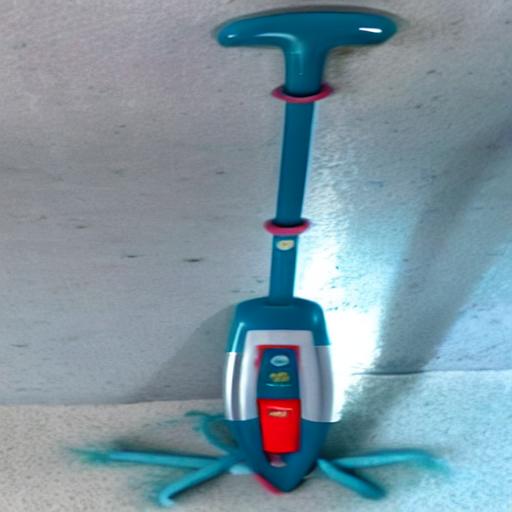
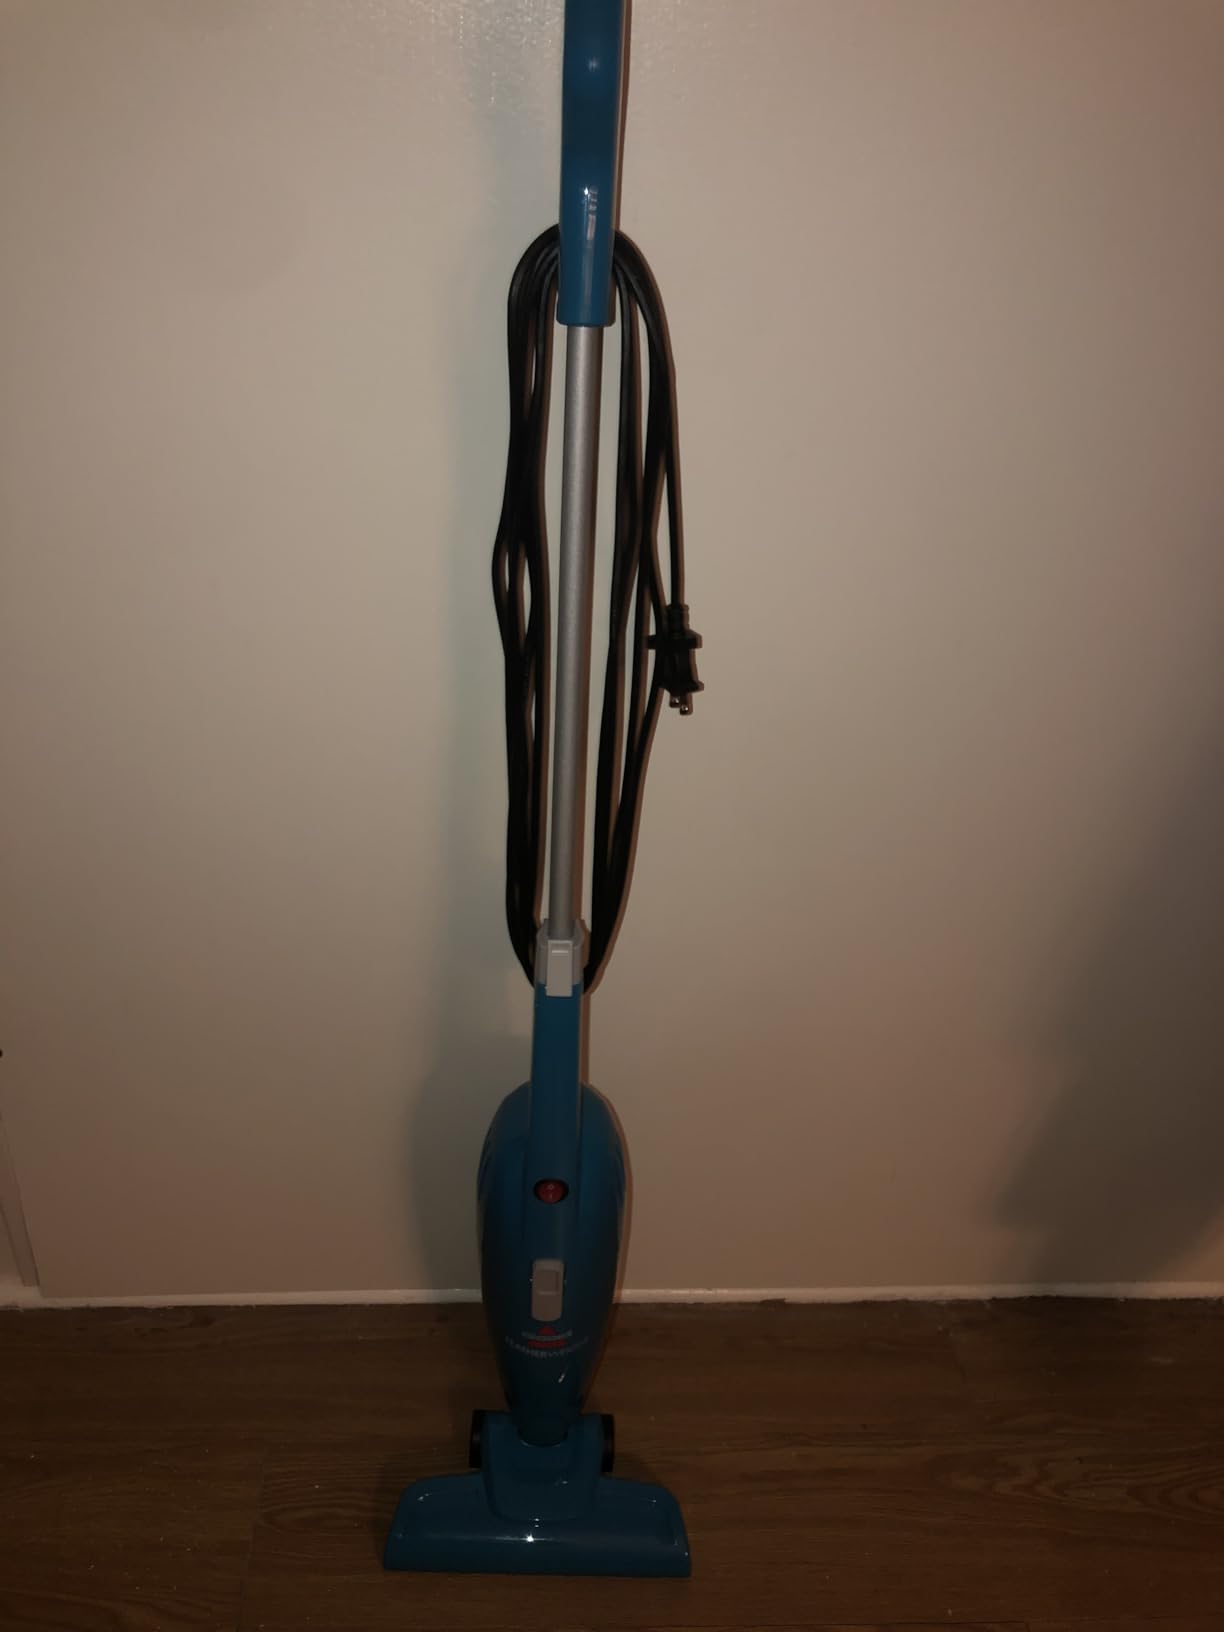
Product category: items_vacuum
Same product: no